Quilt

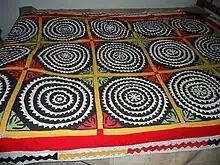
Sindhi appliqued quilt

Provençal quilts, now often referred to as "boutis" (the Provençal word meaning "stuffing"), are wholecloth quilts traditionally made in the South of France since the 17th century. Two layers of fabric are quilted together with stuffing sandwiched between sections of the design, creating a raised effect. The three main forms of the Provençal quilt are "matelassage" (a double-layered wholecloth quilt with batting sandwiched between), corded quilting or "piqûre de Marseille" (also known as Marseille work or "piqué marseillais"), and "boutis". These terms are often debated and confused, but are all forms of stuffed quilting associated with the region.